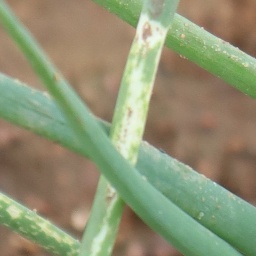
Label: Iris yellow virus